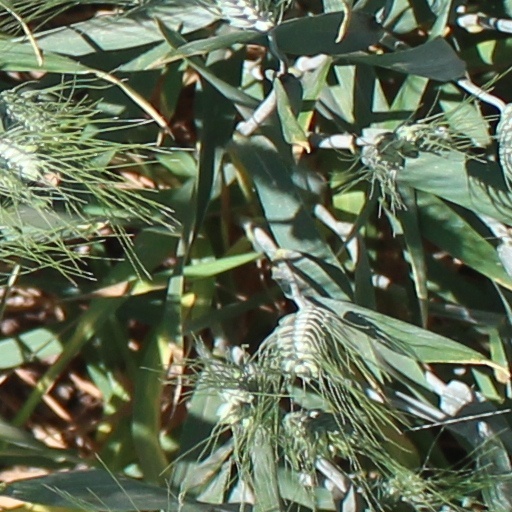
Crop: wheat